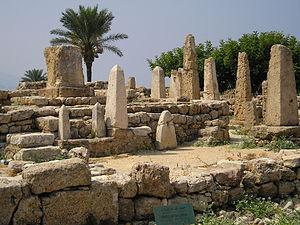
Byblos est une ville du Liban. Les Grecs la nommèrent Byblos, car c'est de Gebal que le papyrus était importé en Grèce.
Canaan /kanaɑ̃/ désigne une région et une civilisation du Proche-Orient ancien située le long de la rive orientale de la mer Méditerranée. Cette région correspond plus ou moins aujourd'hui aux territoires réunissant l’État d'Israël, la Palestine, l'ouest de la Jordanie, le Liban et l'ouest de la Syrie. On appelle Cananéens les habitants de ce territoire à l'Âge du bronze, parfois appelé pour cette région « période cananéenne », plus spécifiquement au IIᵉ millénaire av. J.‑C.